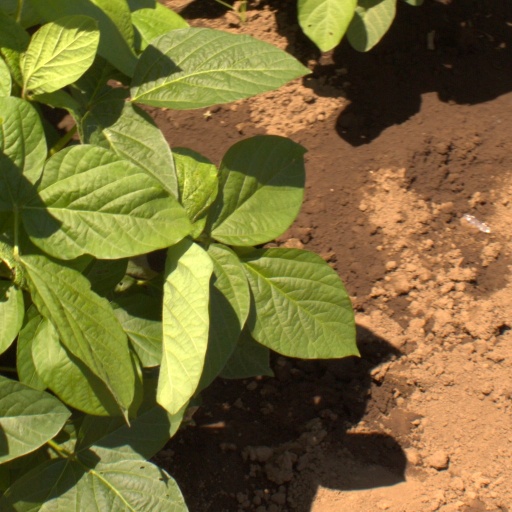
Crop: soybean